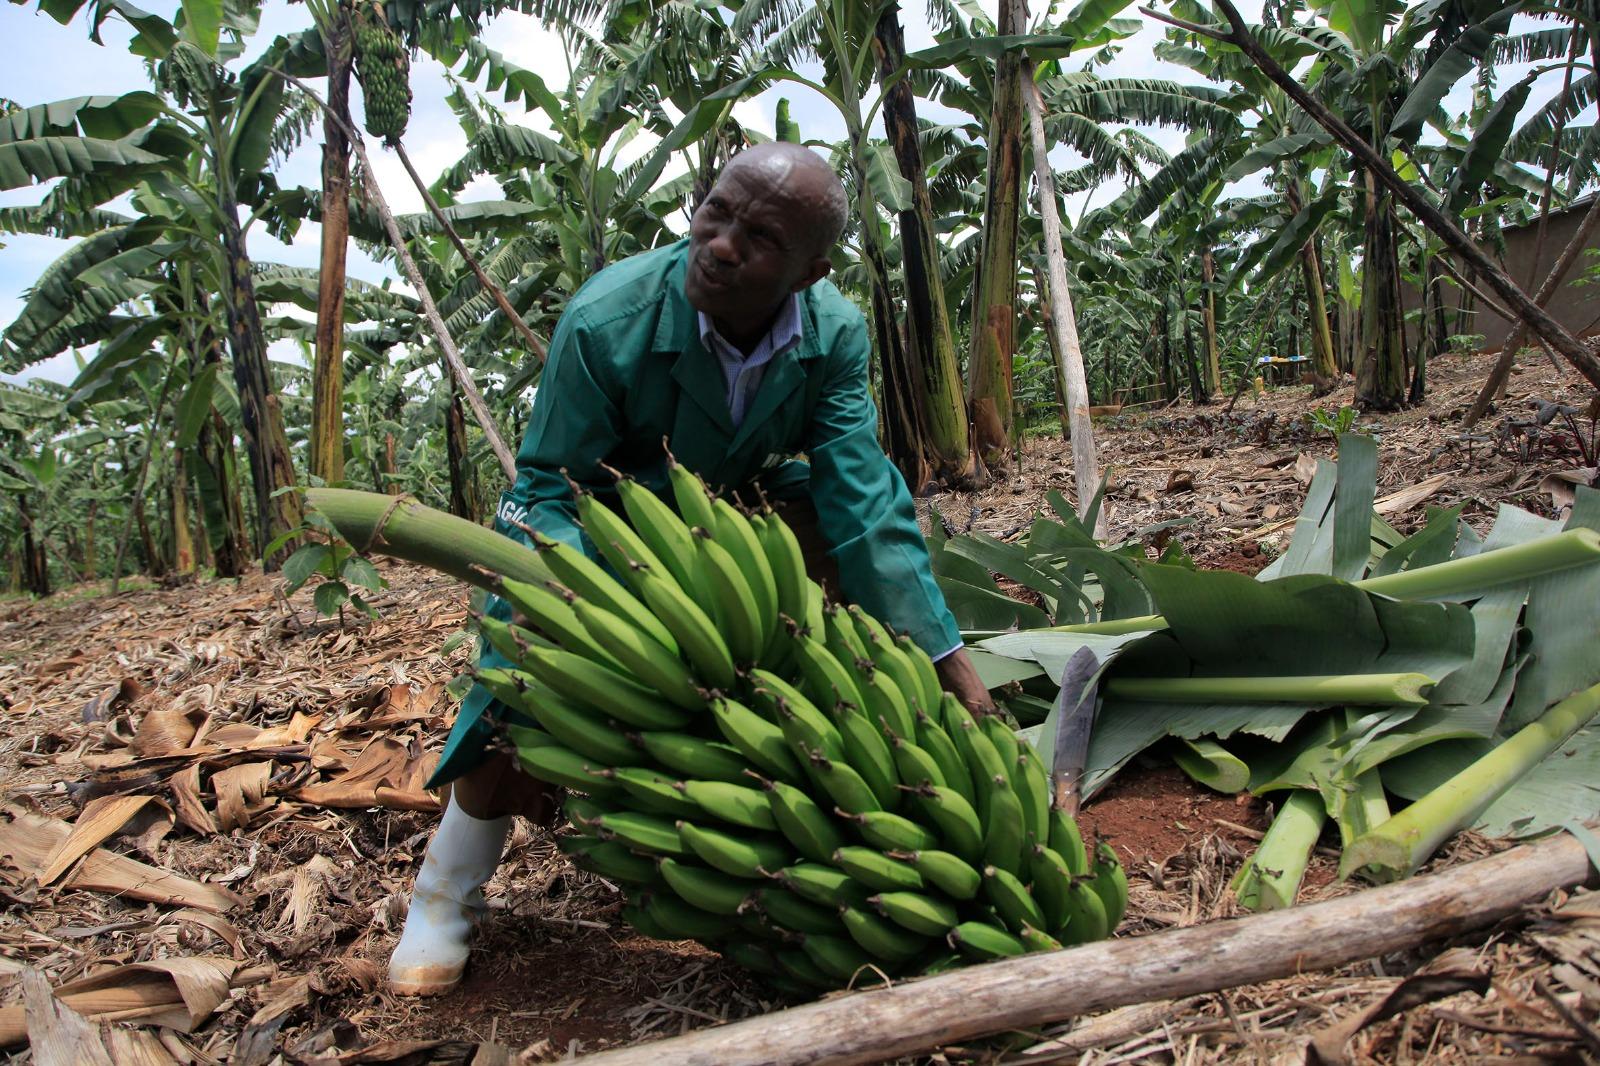
Shamba la ndizi, kukiwa na migomba iliyotoa mikungu ya ndizi na imewekewa miti ili kupunguza uzito. Yuko mtu aliye katika shamba hilo amevaa koti refu lenye rangi ya kijani na mabuti meupe akijaribu kunyanyua mkungu wa ndizi ambao hupelekwa sokoni na kuuzwa.